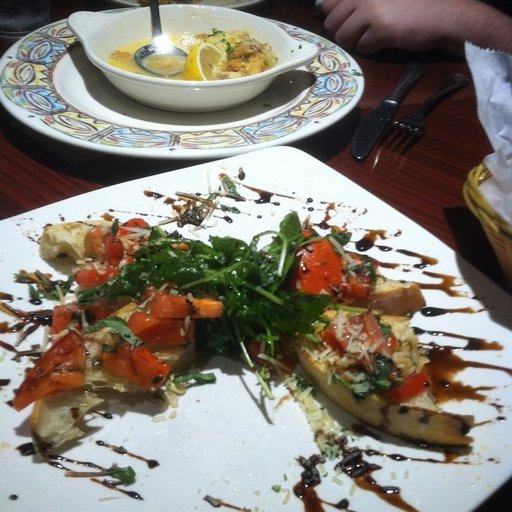
Label: bruschetta